England in the Late Middle Ages

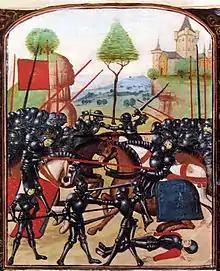
A near-contemporary Flemish picture of the Battle of Barnet in 1471

In 1356 Edward, Prince of Wales, resumed the war with one of the most destructive chevauchées of the conflict. Starting from Bordeaux he laid waste to the lands of Armagnac before turning eastward into Languedoc. Toulouse prepared for a siege, but the Prince's army was not equipped for one, so he bypassed the city and continued south, pillaging and burning. Unlike large cities such as Toulouse, the rural French villages were not organised to provide a defence, making them much more attractive targets. In a second great chevauchée the Prince burned the suburbs of Bourges without capturing the city, before marching west along the Loire River to Poitiers, where the Battle of Poitiers resulted in a decisive English victory and the capture of John II of France. The Second Treaty of London was signed, which promised a four million écus ransom. It was guaranteed by the Valois family hostages being held in London, while John returned to France to raise his ransom. Edward gained possession of Normandy, Brittany, Anjou, Maine and the coastline from Flanders to Spain, restoring the lands of the former Angevin Empire. The hostages quickly escaped back to France. John, horrified that his word had been broken, returned to England and died there. Edward invaded France in an attempt to take advantage of the popular rebellion of the Jacquerie, hoping to seize the throne. Although no French army stood against him, he was unable to take Paris or Rheims. In the subsequent Treaty of Brétigny he renounced his claim to the French crown, but greatly expanded his territory in Aquitaine and confirmed his conquest of Calais.